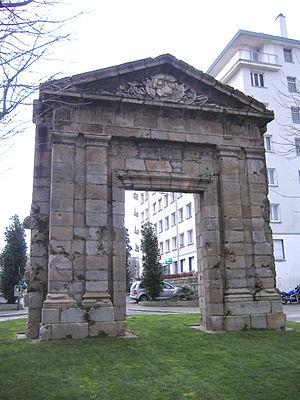
Porte de l'ancien séminaire de Brest(XVIIIe siècle) devenu l'École des Mécaniciens puis caserne Guépin
La rue de Siam est l’artère principale du centre-ville reconstruit de Brest. La rue Saint-Pierre, l'ancien nom de la rue, fut tracée par Vauban comme l'une des artères principales de la ville qu’était Brest, avec la Grand-rue plus importante.
Brest /bʁɛst/ est une commune française, chef-lieu d’arrondissement du département du Finistère dans la région Bretagne. C'est un port important, deuxième port militaire en France après Toulon, situé à l'extrémité ouest de la Bretagne.